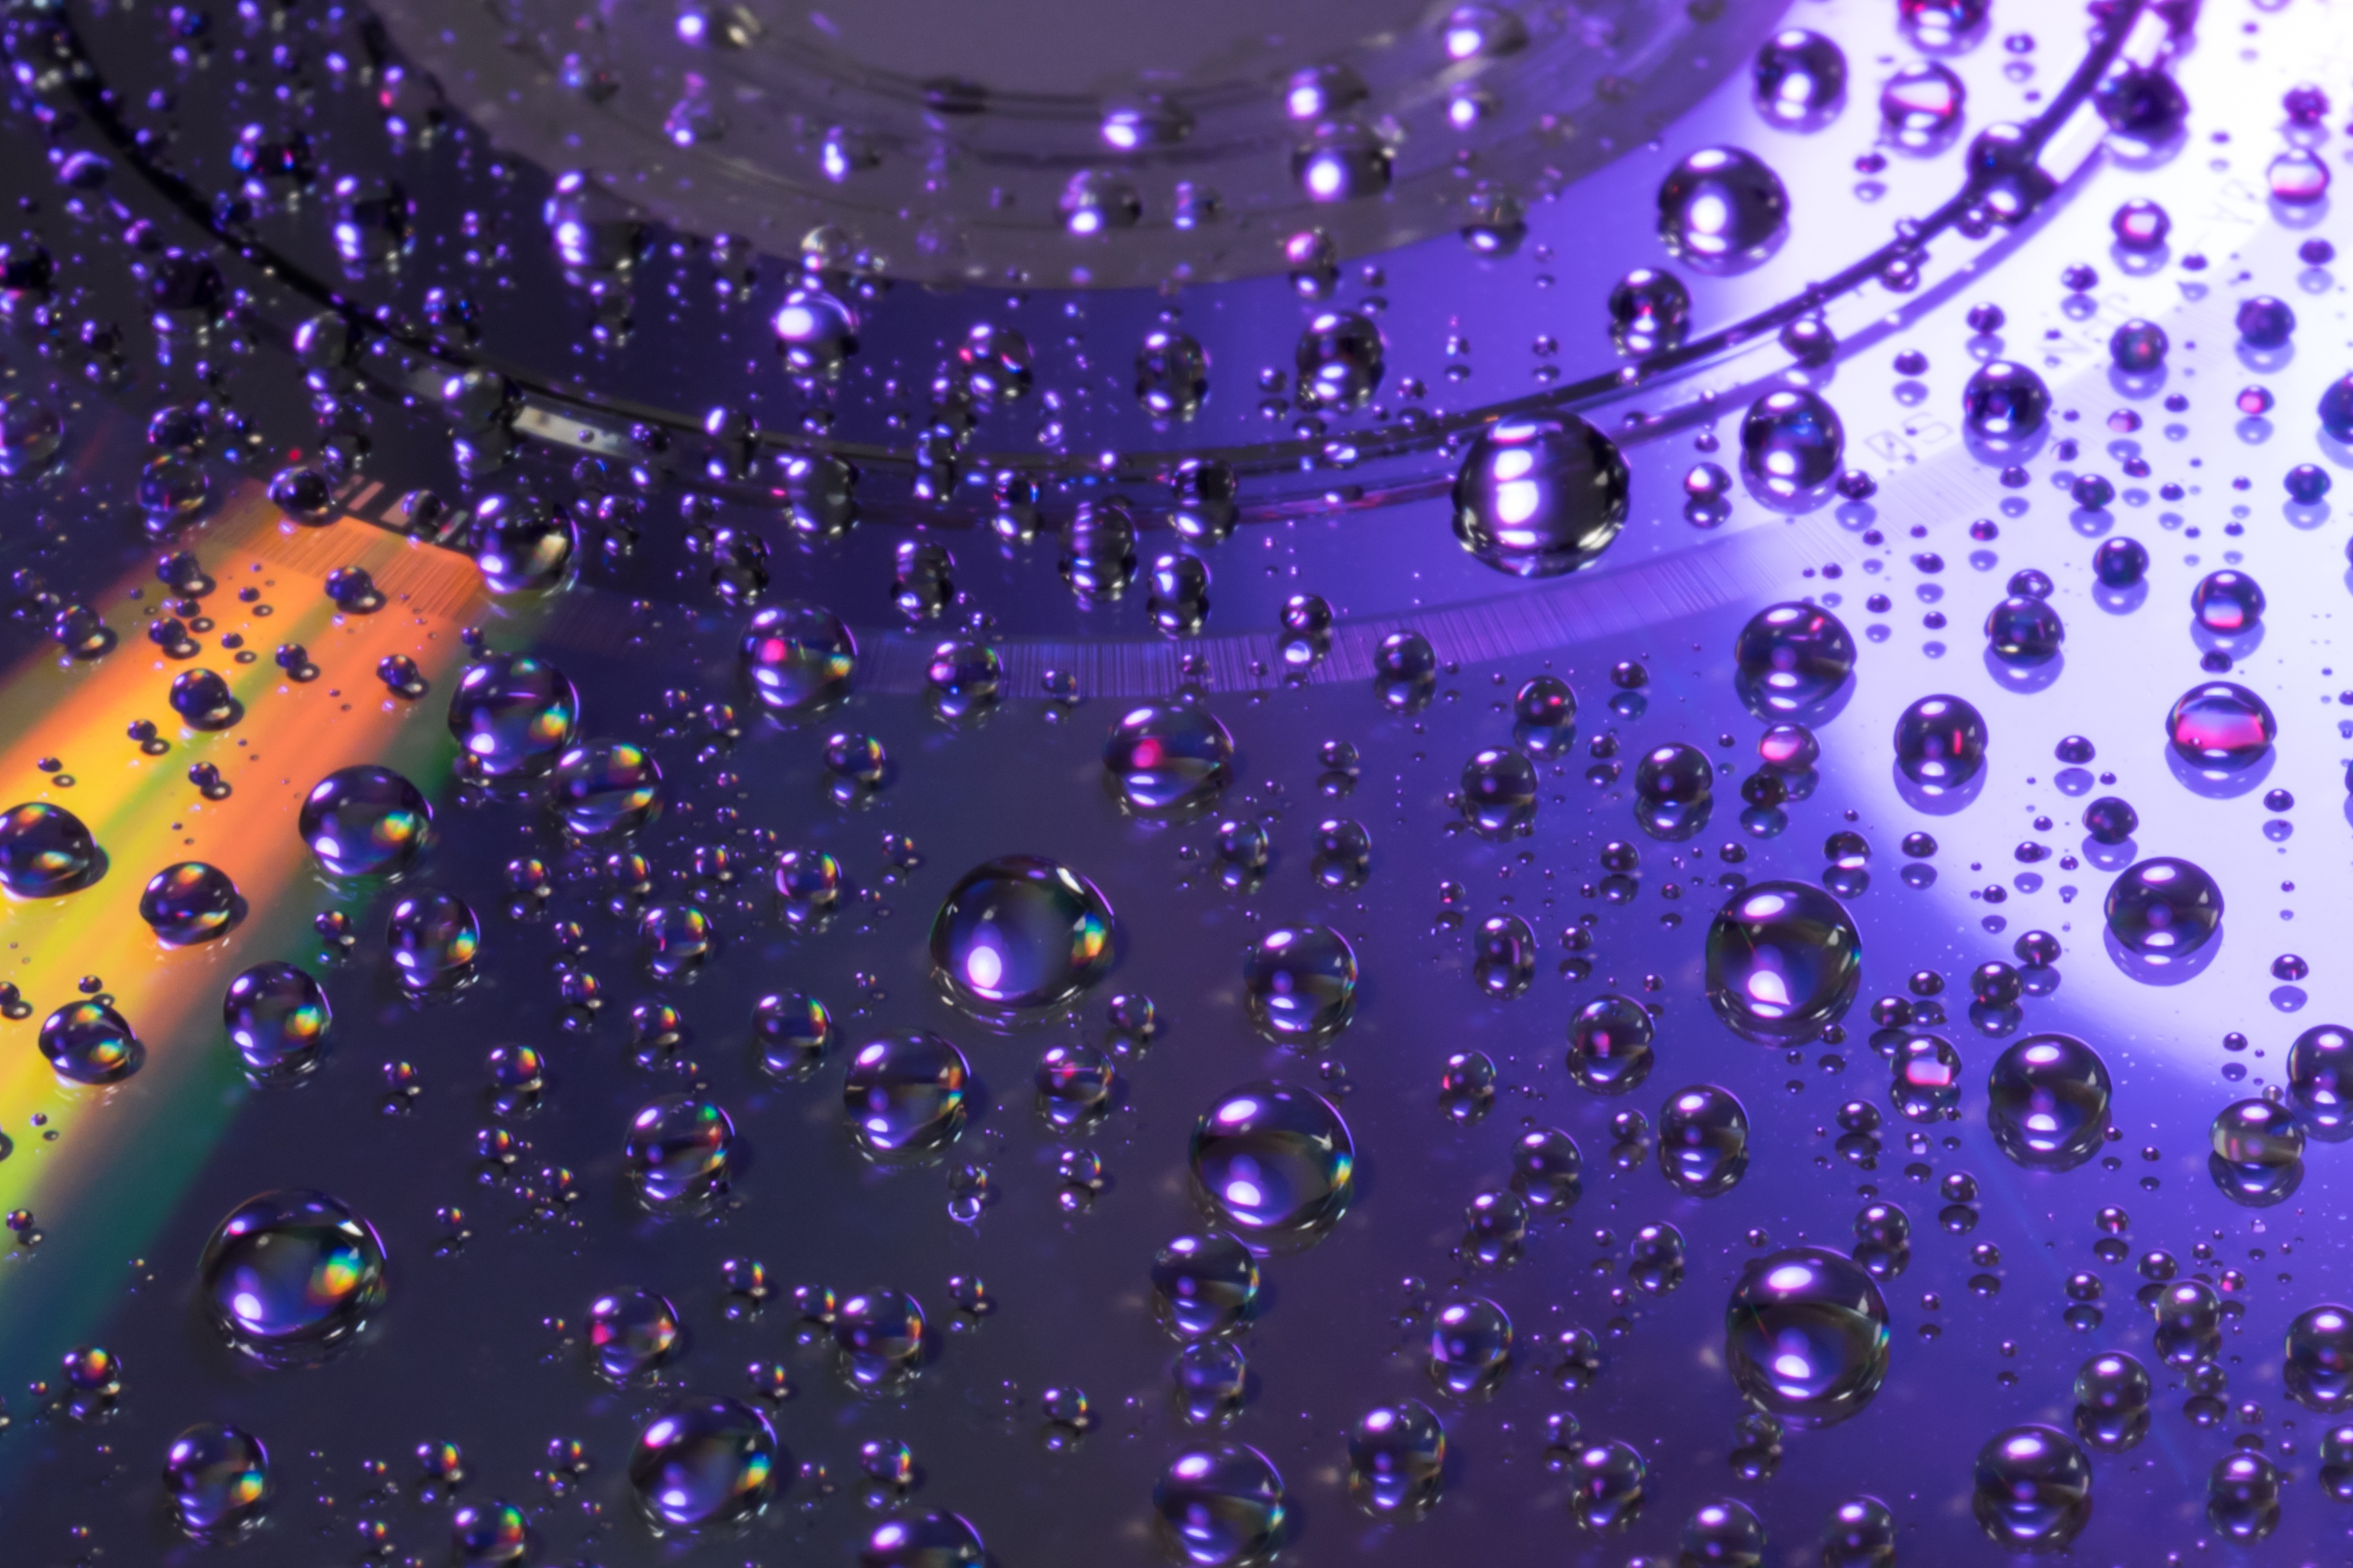
computer, water, drop, number, line, color, space, drip, circle, outer space, lichtspiel, silver, universe, digital, cd, dvd, disk, shiny, drop of water, screenshot, back light, macro photography, data medium, computer wallpaper